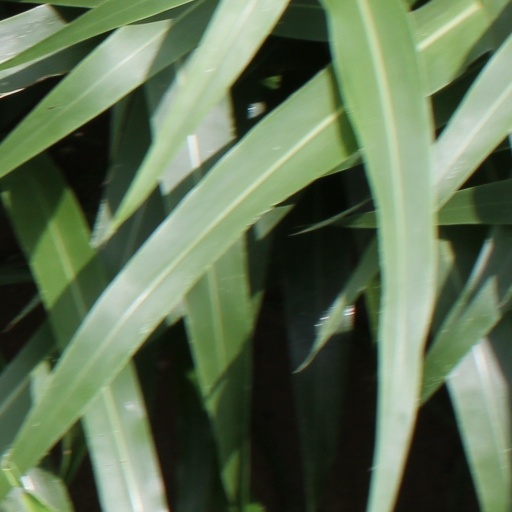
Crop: sorghum